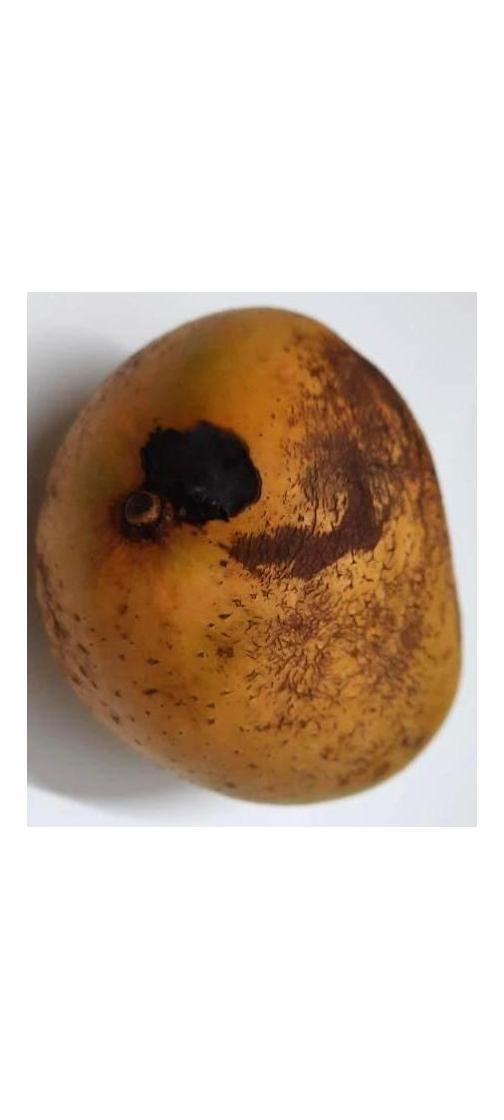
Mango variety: Ashshina Classic